Former Bristol and West Building

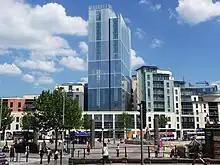
Radisson Blu Bristol

Since then, major renovations have been carried out, including re-cladding in blue-tinted glass panels of different shades to give the illusion the building merges into the sky. After several delays the building reopened in May 2009 as a 176-room hotel operated by Radisson SAS. In addition to the hotel, the site also includes residential apartments and shops.